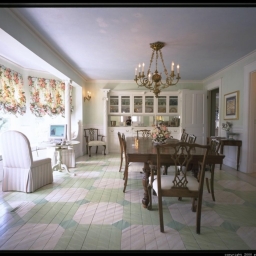
Room type: livingroom